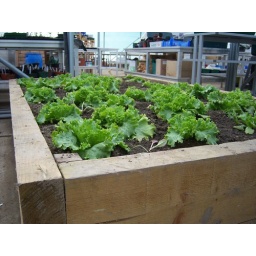
raised bed inside the polytunnel, with hot water pipes running under the soil - Meadows Community School